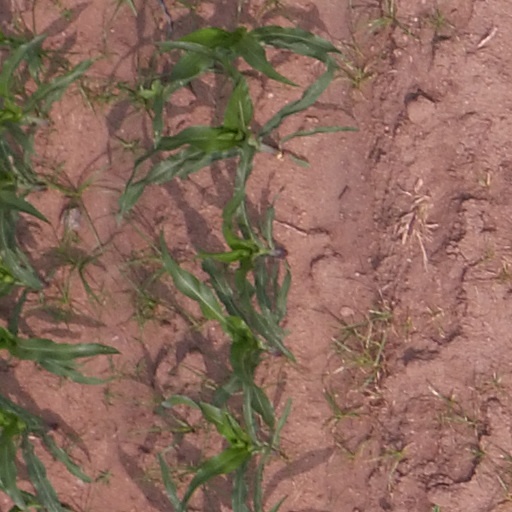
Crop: maize; corn